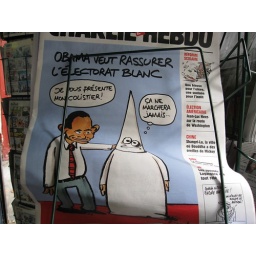
Apparently this French newspaper thinks of the American white voting constituency in a very particular way...